Anes Haurdić

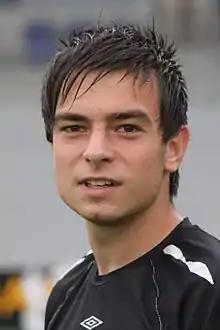

Anes Haurdić (born 1 March 1990) is a Bosnian-Herzegovinian football player who plays for Unis Vogošća.